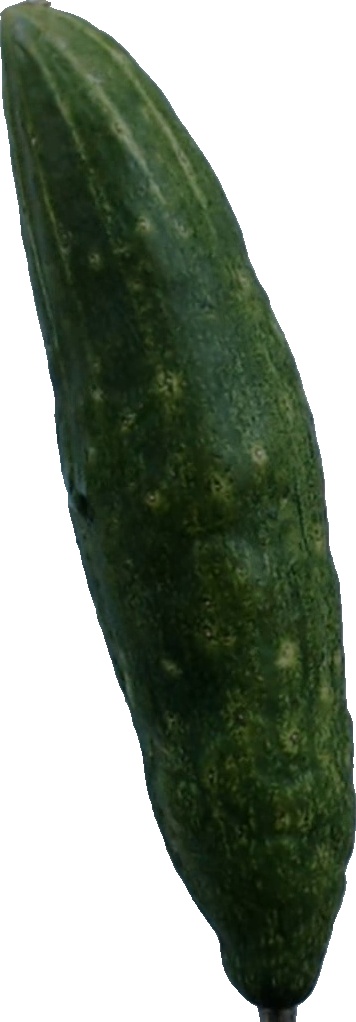
Label: cucumber_3